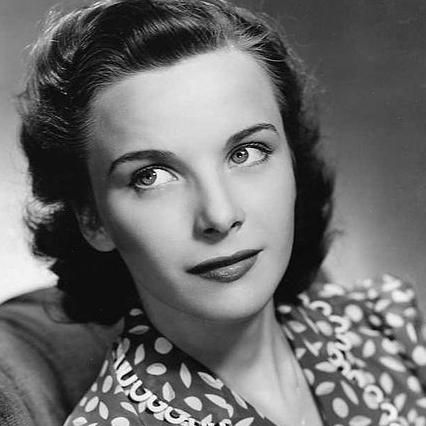
Age: 18